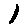
Label: 1